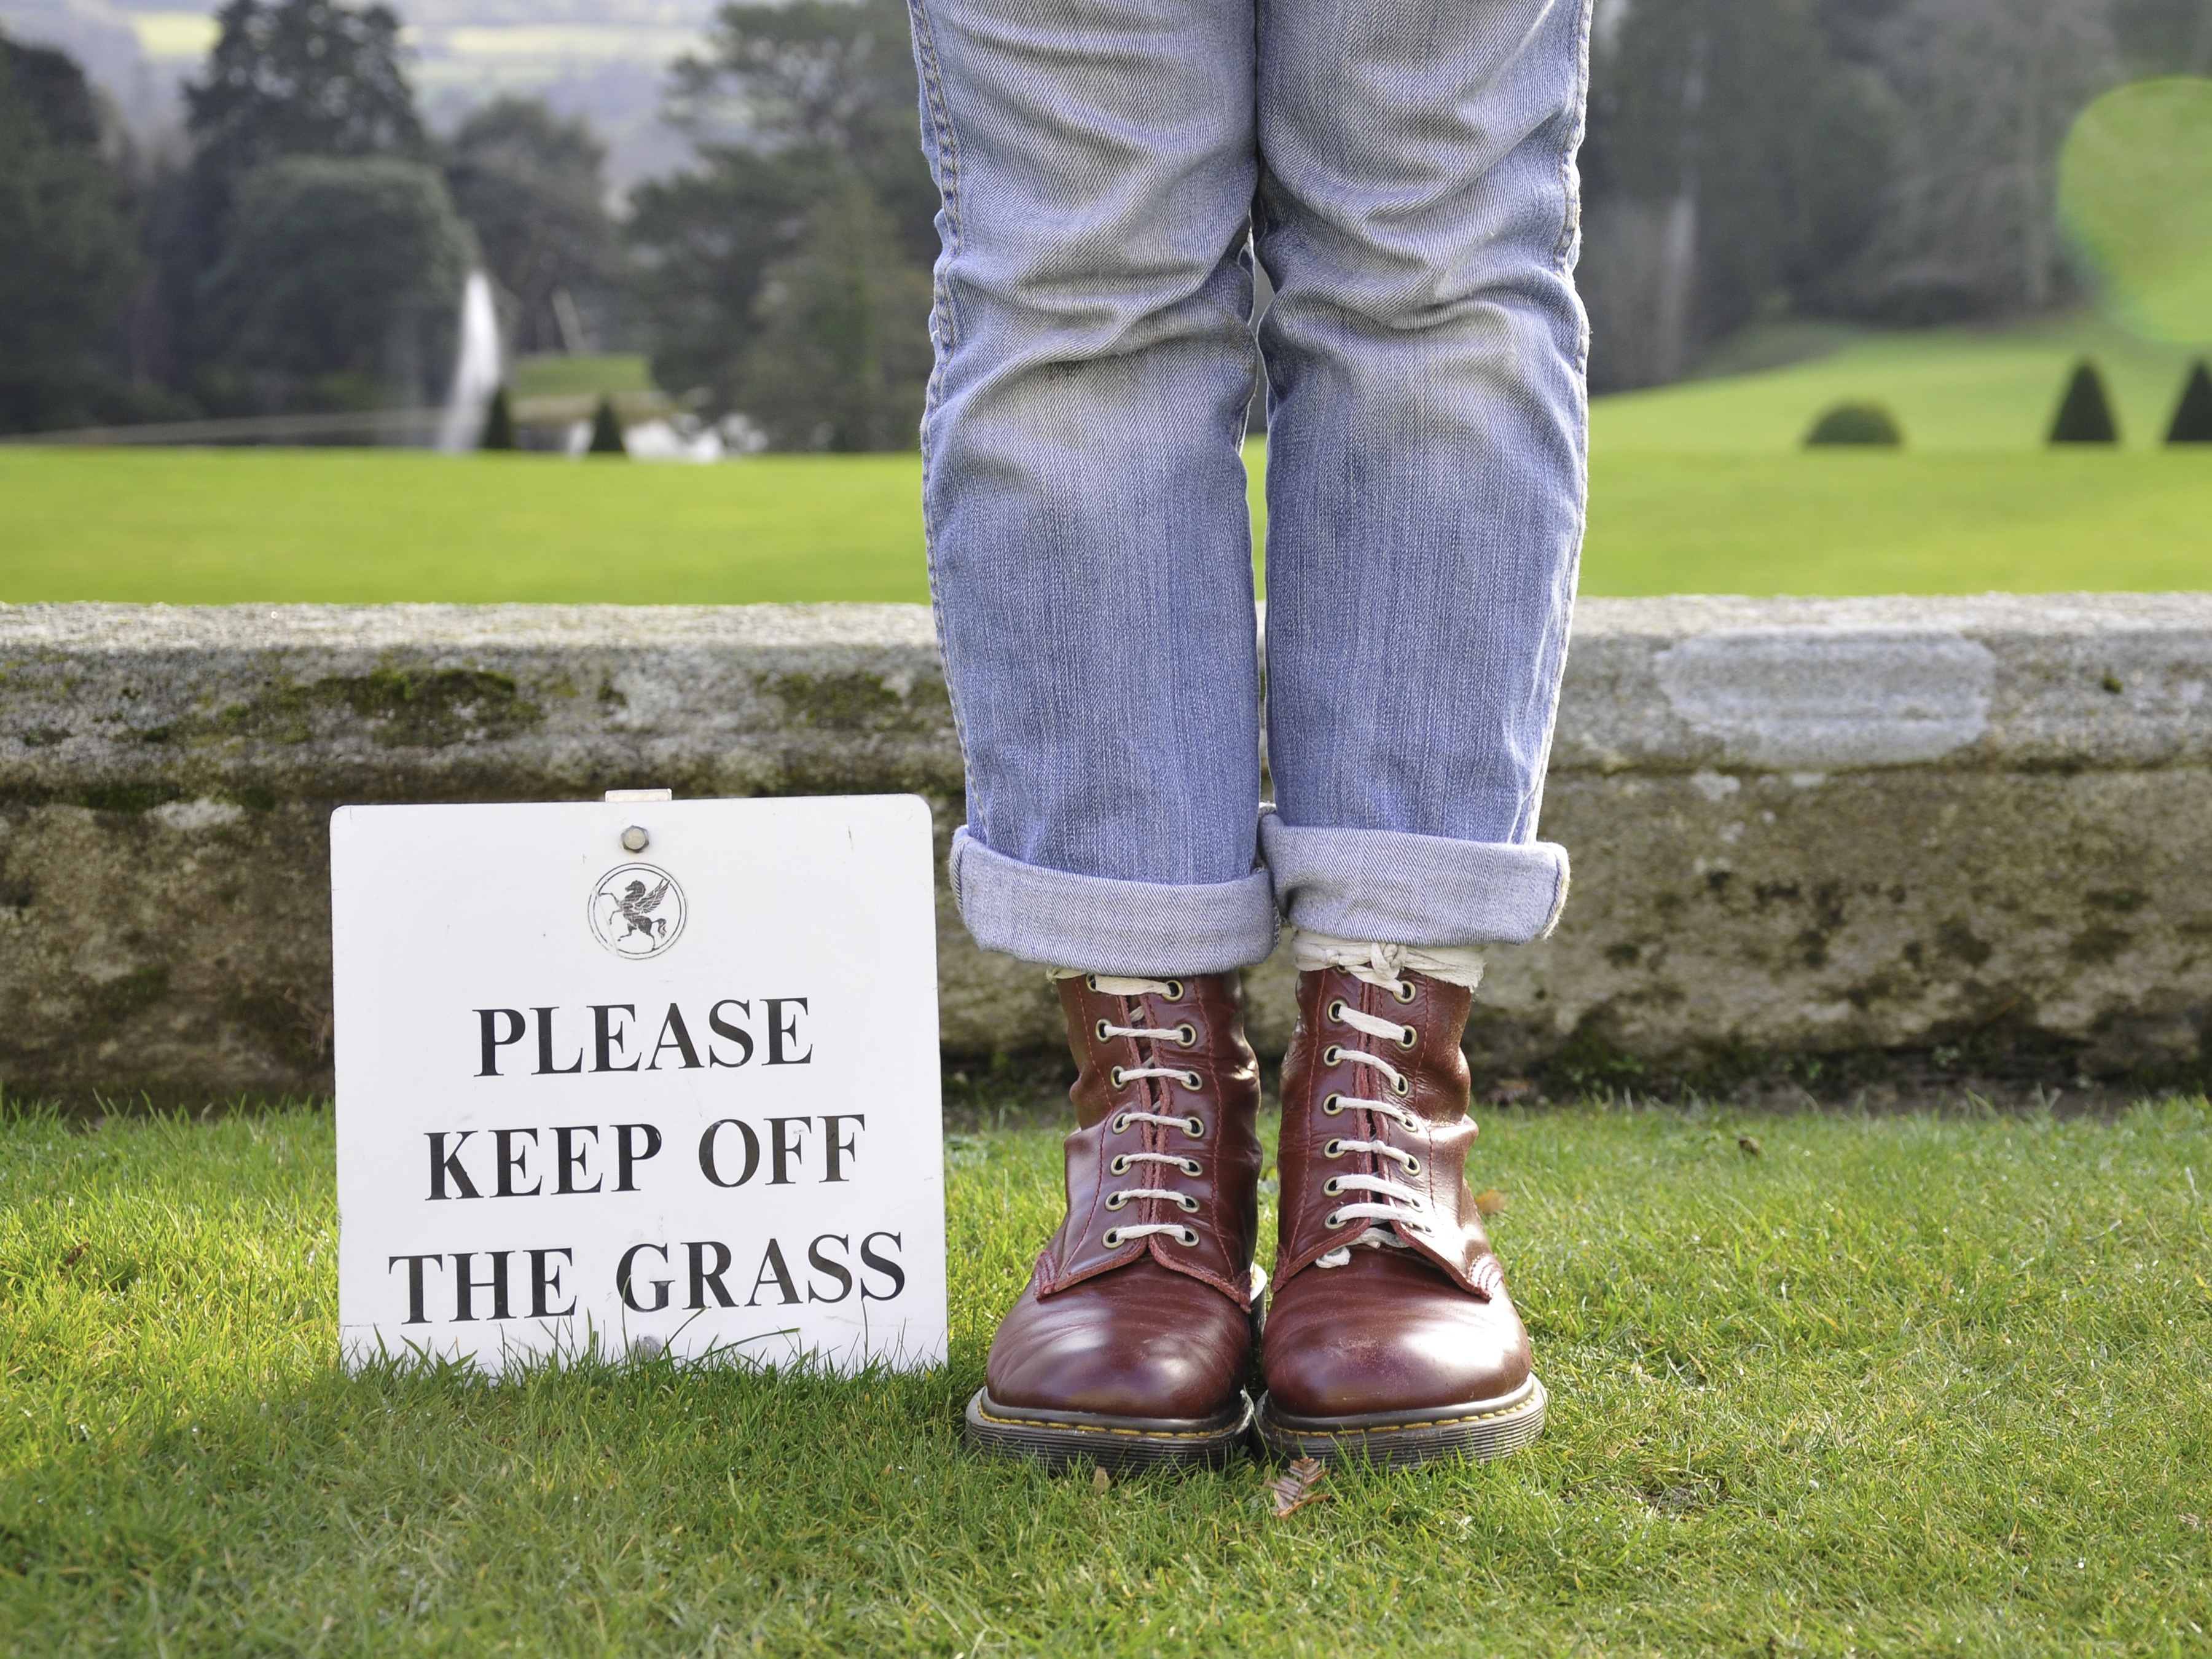
grass, outdoor, person, girl, lawn, spring, green, fashion, boots, footwear, rubber, keep off, rule breaker